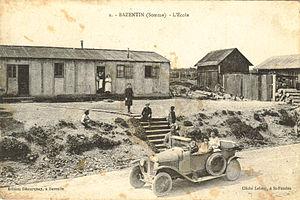
Bazentin est une commune française située dans le département de la Somme en région Hauts-de-France.